El Niño–Southern Oscillation

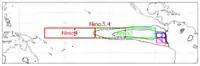
Map showing Niño/Niña 1 to 4 regions, 3 and 4 being west and far west and much larger than 1 and 2 a coastal Peruvian/Ecuadorian zone differing subtly north–south

The first ENSO pattern to be recognised, called Eastern Pacific (EP) ENSO, to distinguish it from others, involves temperature anomalies in the eastern Pacific. However, in the 1990s and 2000s, variations of ENSO conditions were observed, in which the usual place of the temperature anomaly (Niño 1 and 2) is not affected, but an anomaly also arises in the central Pacific (Niño 3.4). The phenomenon is called Central Pacific (CP) ENSO, "dateline" ENSO (because the anomaly arises near the dateline), or ENSO "Modoki" (Modoki is Japanese for "similar, but different"). There are variations of ENSO additional to the EP and CP types, and some scientists argue that ENSO exists as a continuum, often with hybrid types.